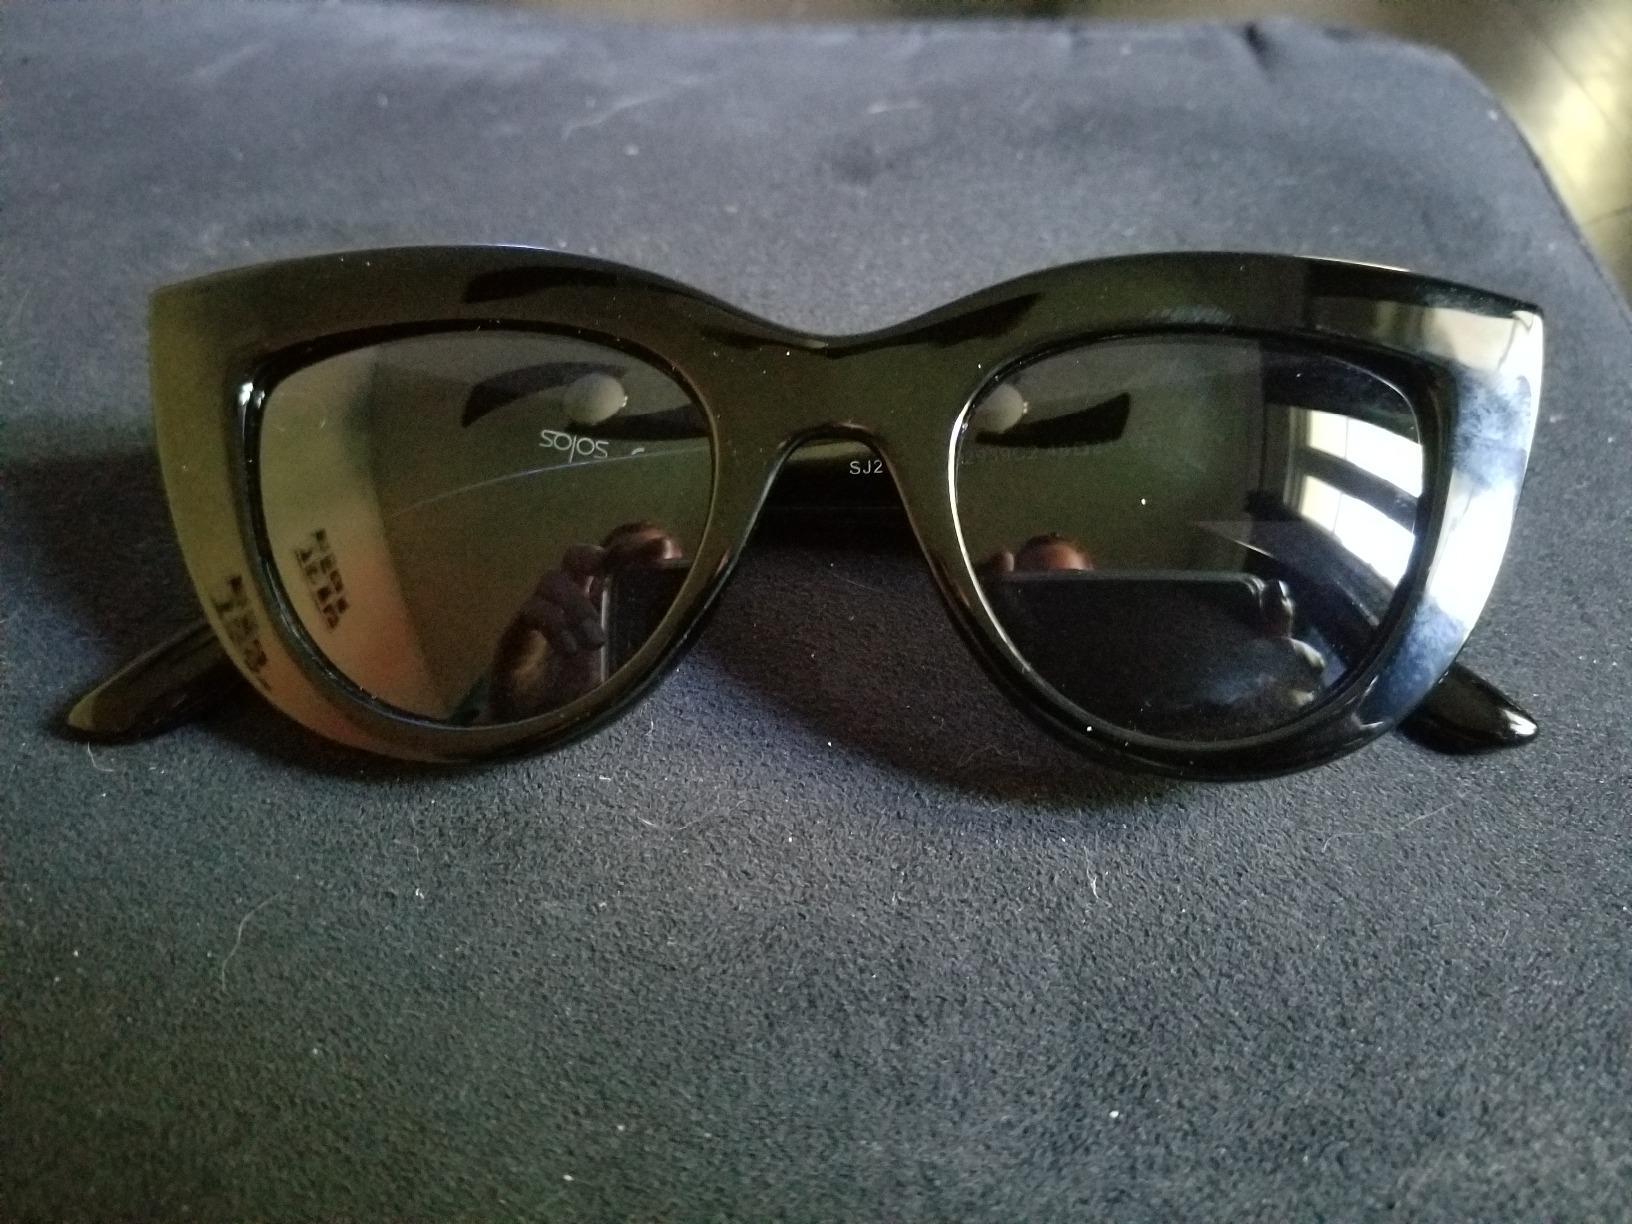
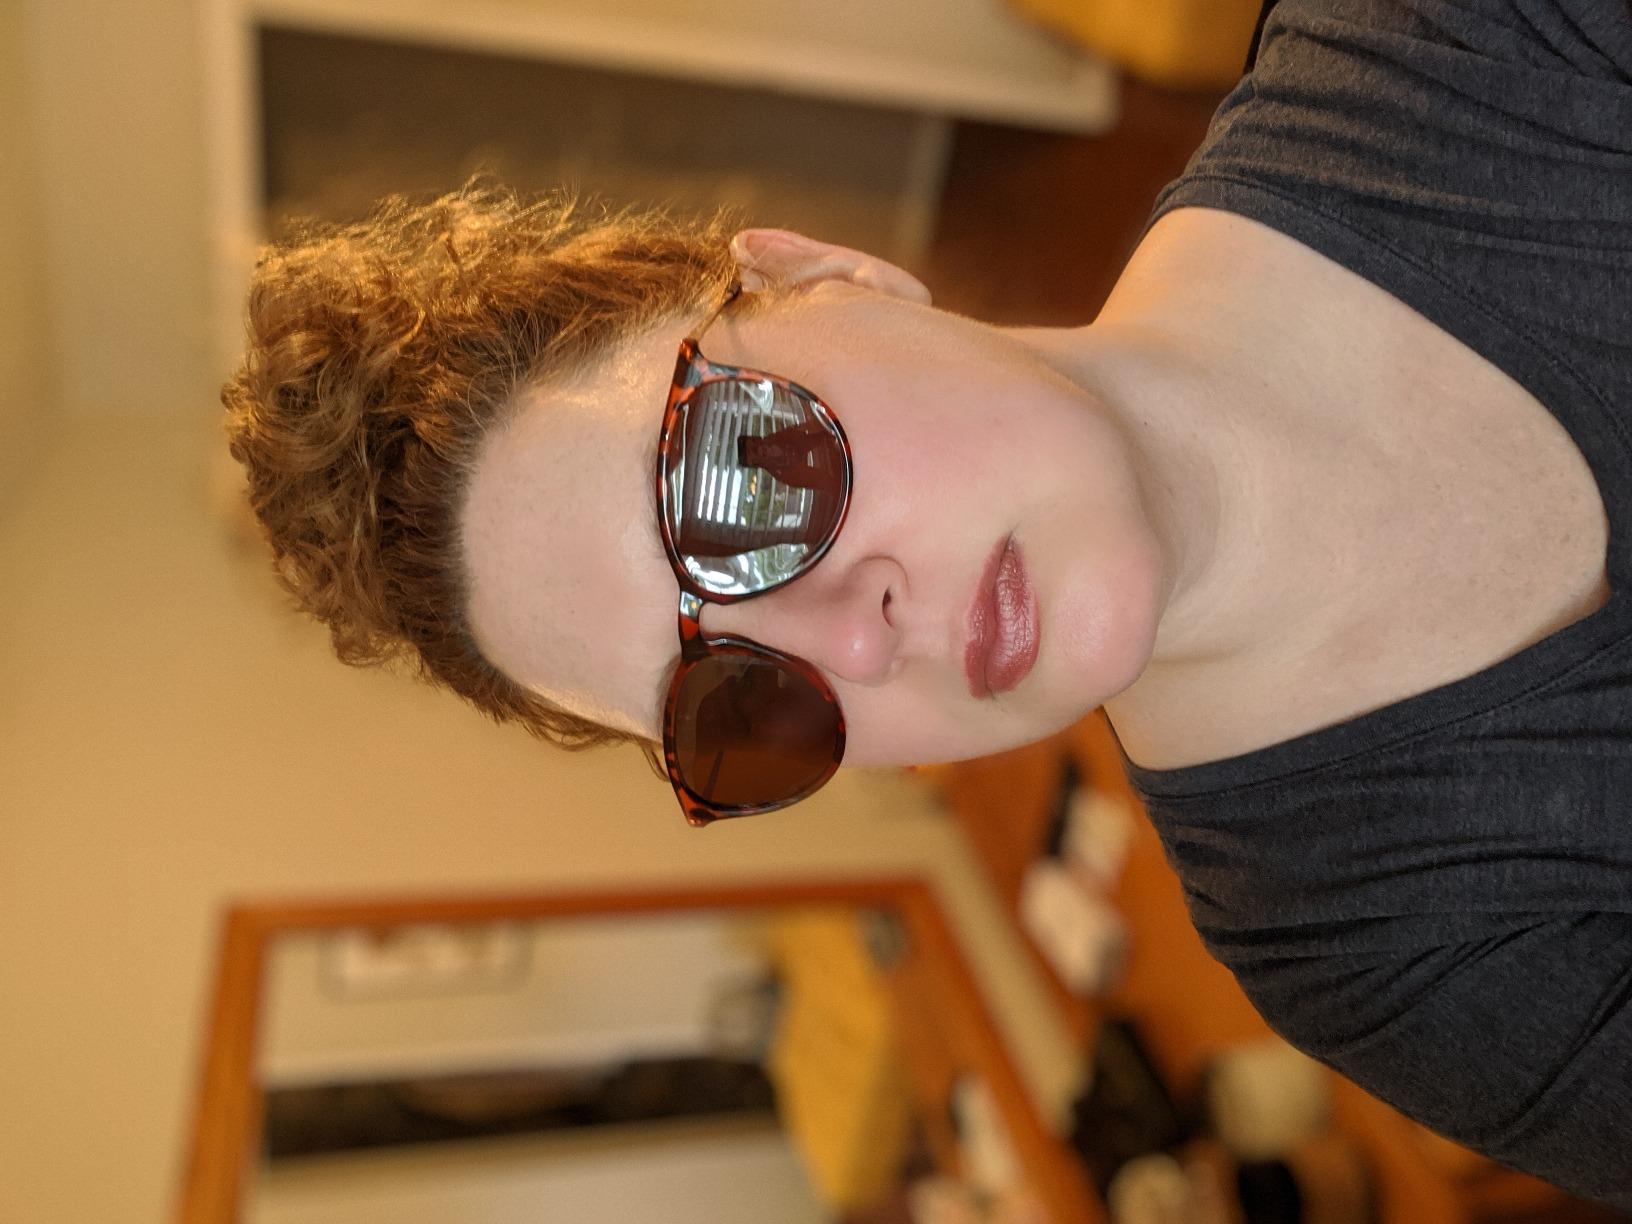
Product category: accessories_sunglasses
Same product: no